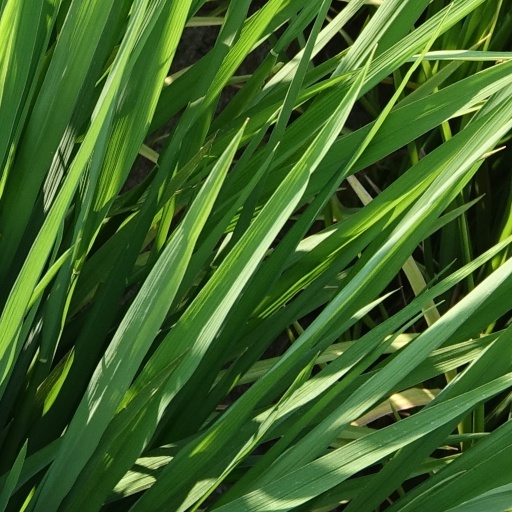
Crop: rice